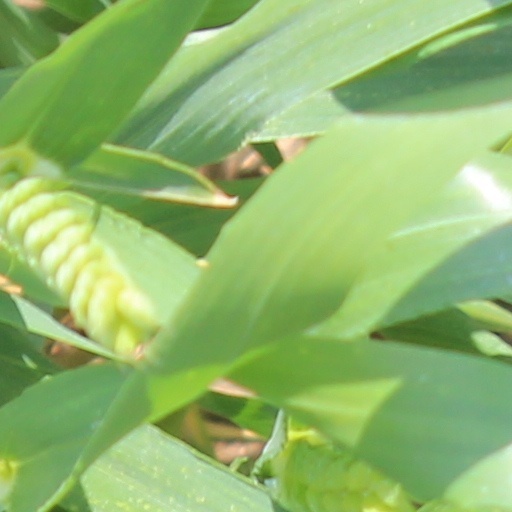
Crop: wheat